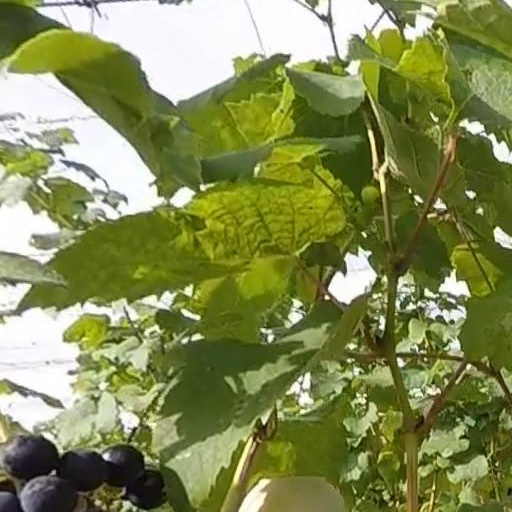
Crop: grape